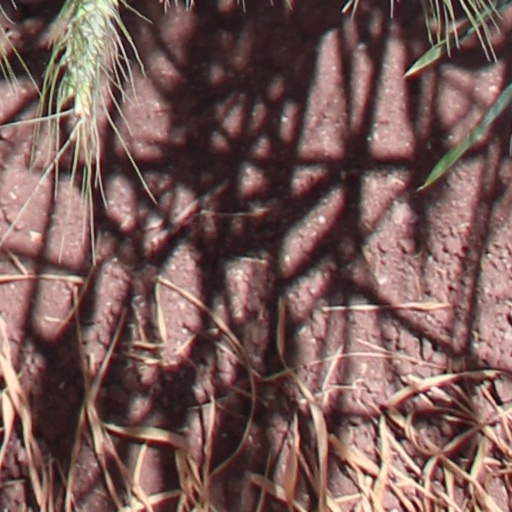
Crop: wheat